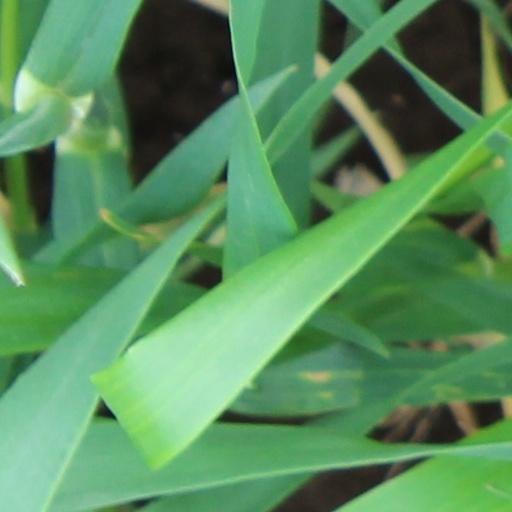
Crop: wheat